Bazaleel Taft Sr.

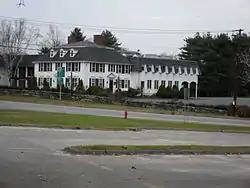
Hon. Bazaleel Taft House, Uxbridge, Massachusetts, built in 1794, on the National Register of Historic Places listings in Uxbridge, Massachusetts

The Hon. Bazaleel Taft House, built in 1794, is a Georgian architectural style house, that is today a restaurant south of Uxbridge center. A Hessian sword was embedded in the wall of this home, as partial evidence that British Hessian forces, once passed through the historic Blackstone River Valley during the American Revolutionary War.